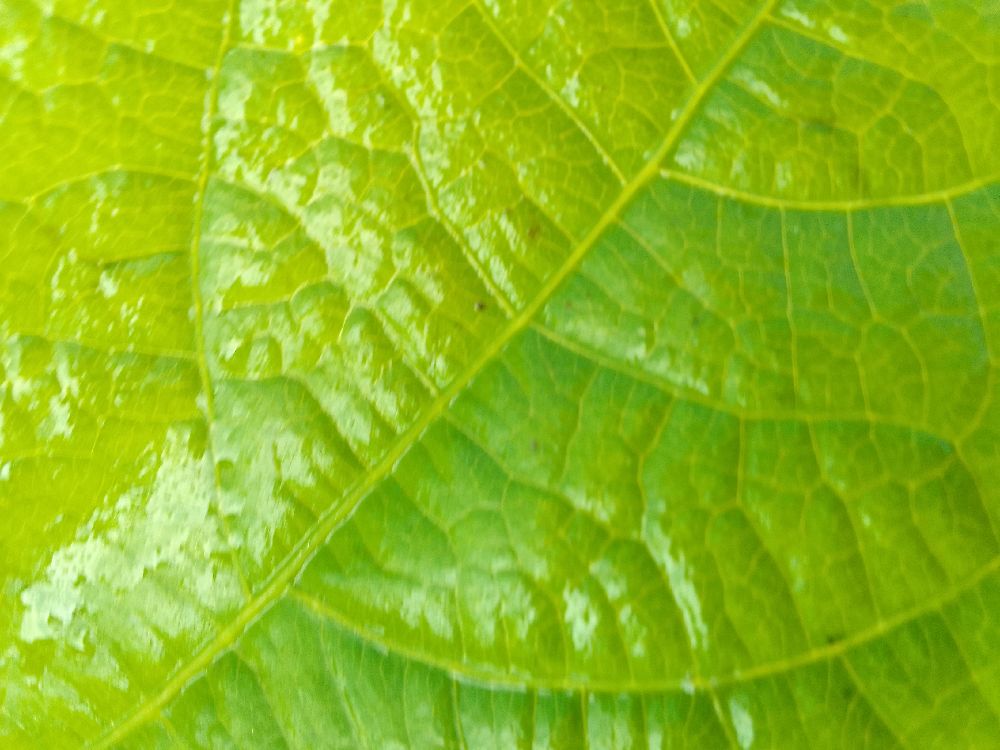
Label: healthy